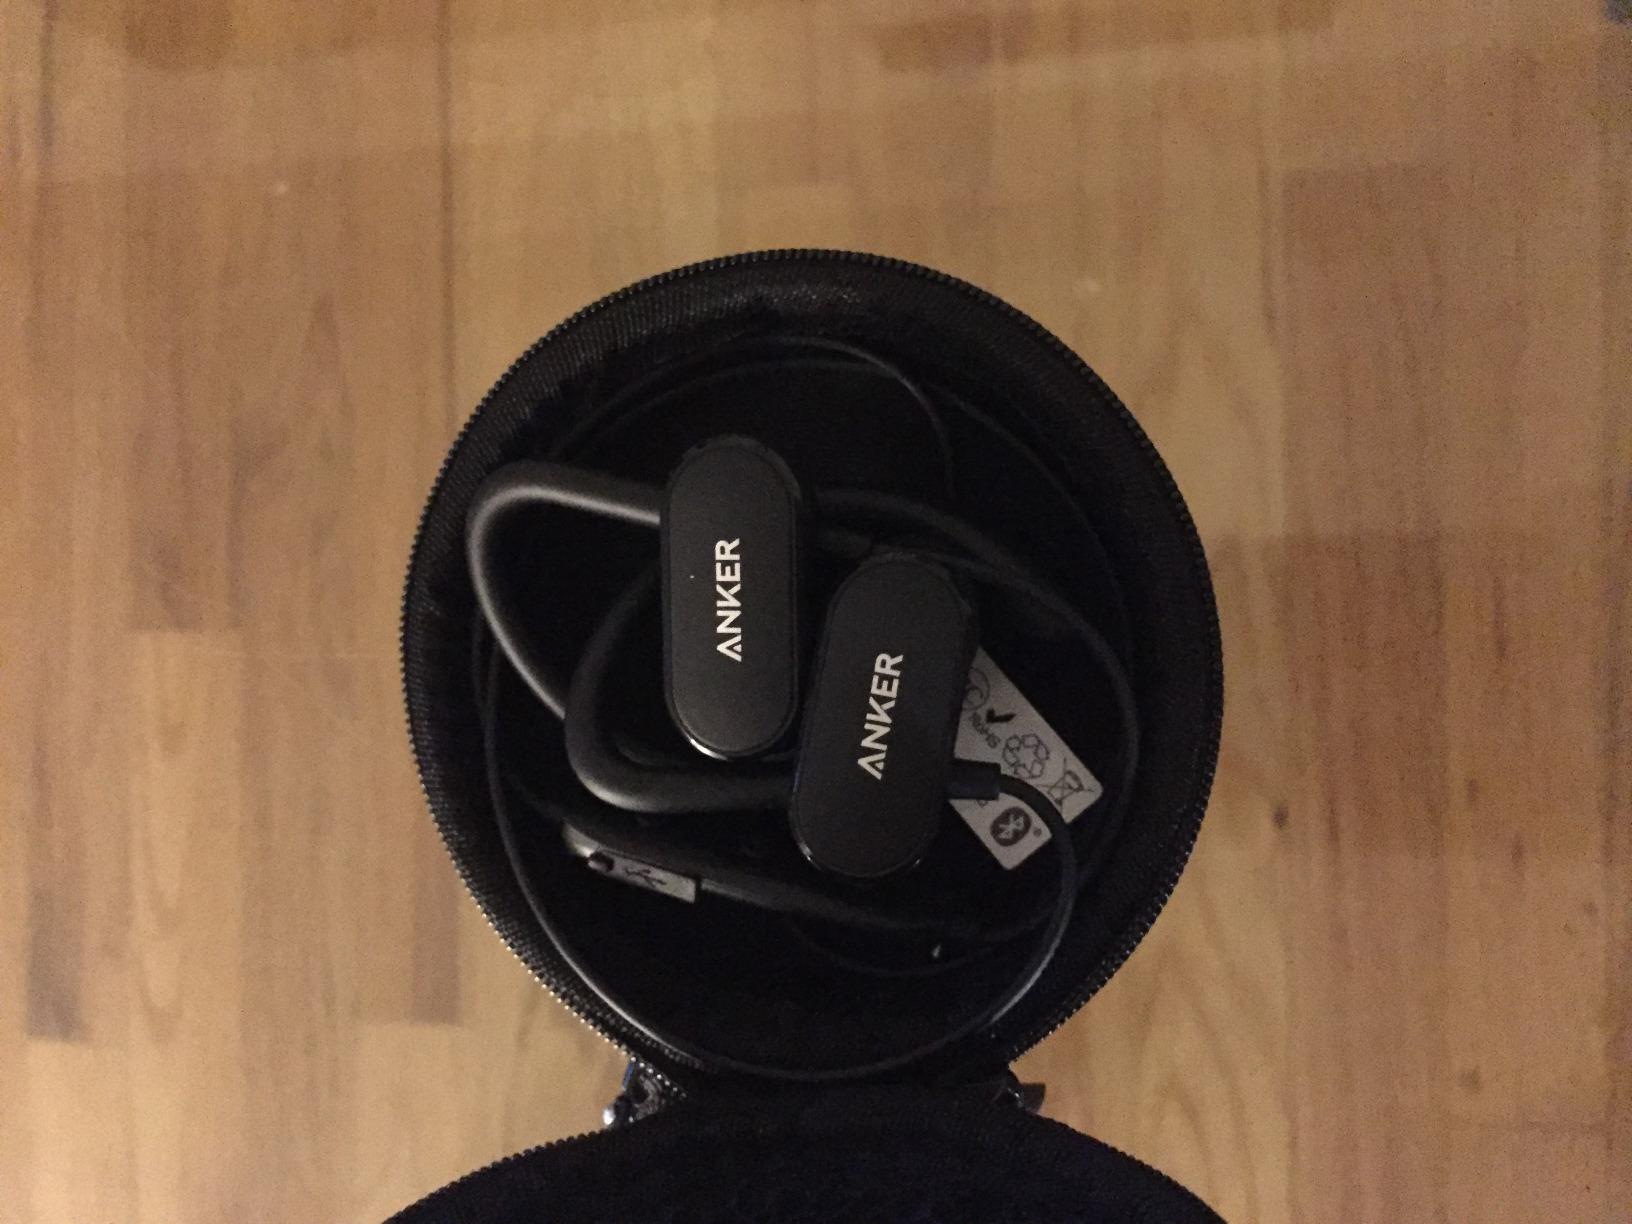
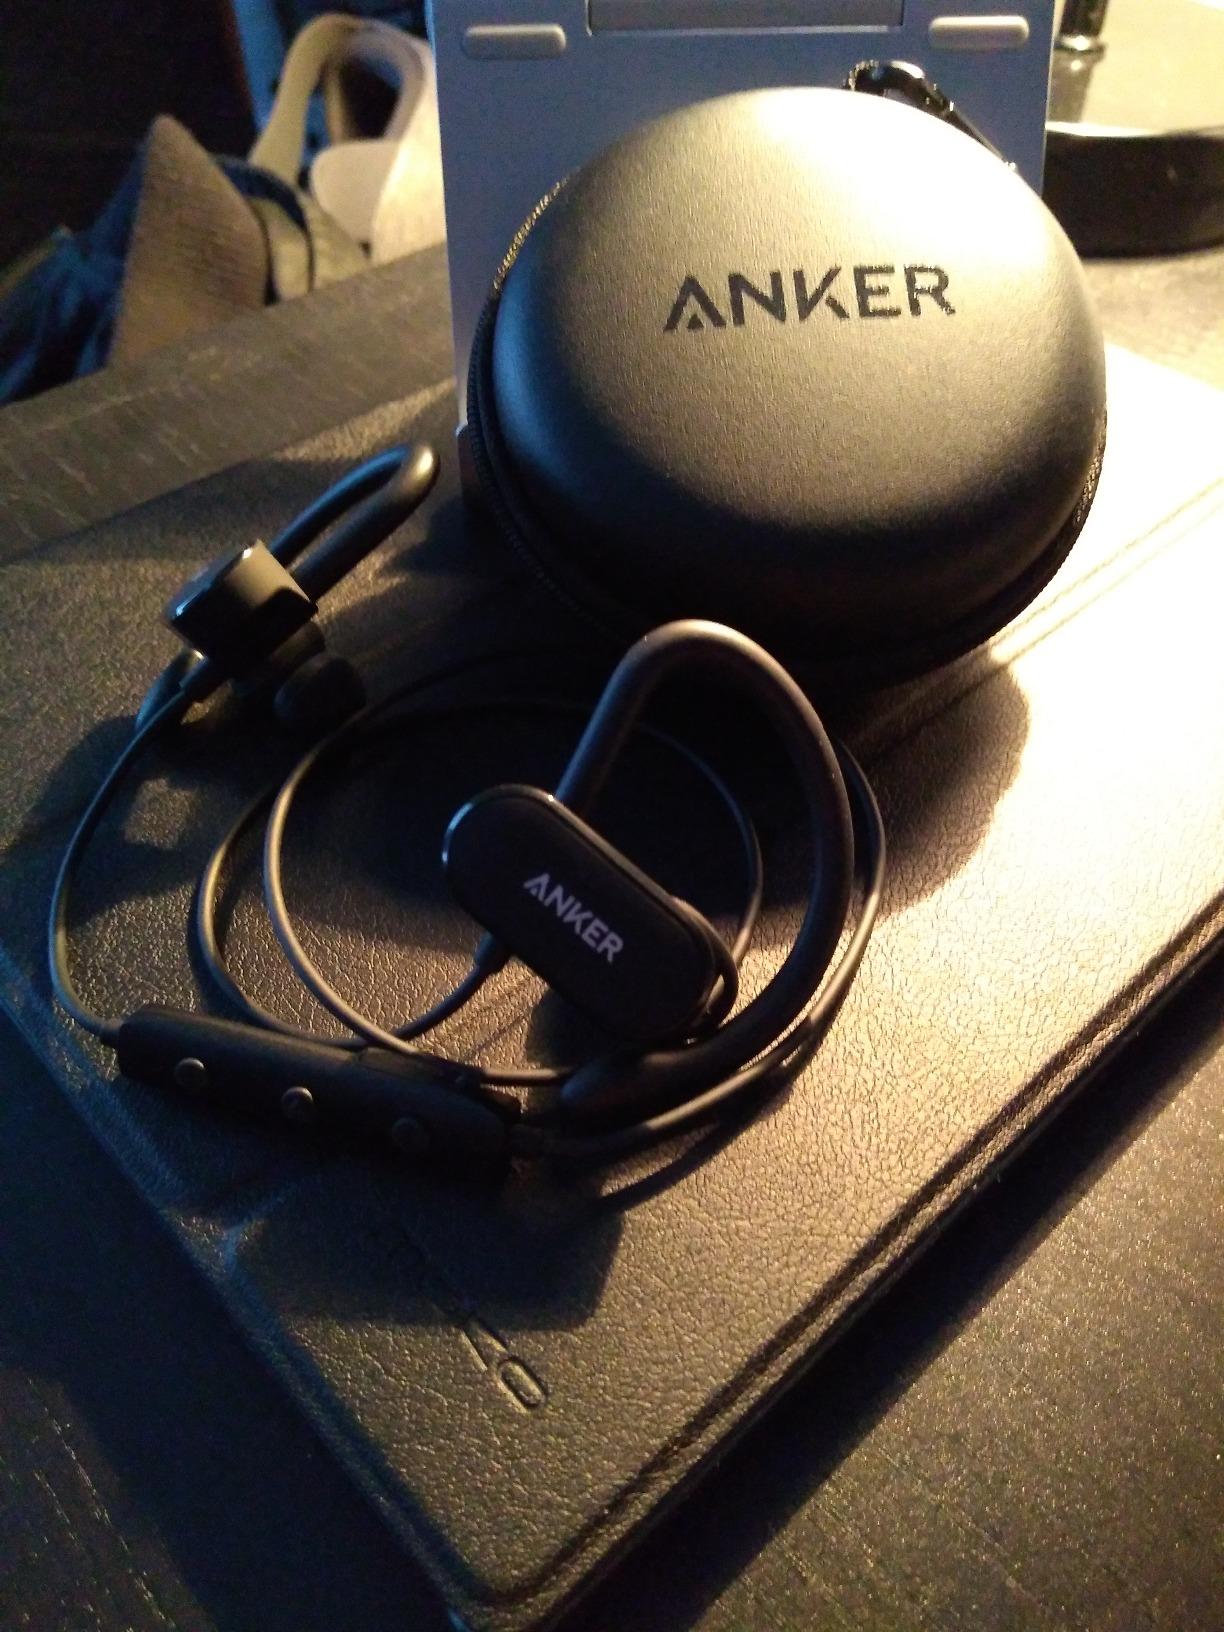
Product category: headphones
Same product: yes